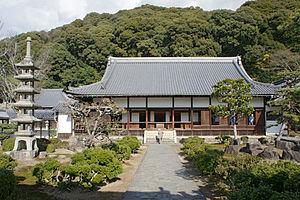
Uji "Être-temps" est un texte composé en 1240 par Dôgen, fondateur de l'école du Zen Sôtô au Japon. Il fait partie de son œuvre majeure, le Shôbôgenzô, recueil de prédications à propos de différents aspects de la pratique du bouddhisme chan. Dans ce texte court mais dense, Dôgen présente une conception originale du temps, qu'il associe à l'être avec les mots nikon et kyôryaku, et considère les deux niveaux de vérité, conventionnel et ultime
Le Kōshō-ji est le premier temple historique de la branche Sōtō du bouddhisme zen. Il est situé à Uji, dans la préfecture de Kyoto.
Shinjin gakudô "Étude de la Voie avec le corps et l'esprit" est un fascicule du Shōbōgenzō, le chef-d'œuvre de Dōgen, fondateur de l'école zen Sōtō. Dans ce sermon prononcé en 1242, Dôgen aborde la place du corps et de l'esprit dans l'étude de la Voie. Ce texte illustre également les difficultés de traduction que présente l'ensemble du Shôbôgenzô.
Keisei sanshoku "Le son des vallées, les formes des montagnes" est un fascicule du Shōbōgenzō, le chef-d'œuvre de Dōgen, fondateur de l'école zen Sōtō. Dans cette instruction collective prêchée en 1240 au Kosho-ji, Dôgen souligne l'unité intime entre l'homme et la Nature considérée comme lieu de l'Éveil, rappelle les principes et polémique à propos des conditions nécessaires à l'Éveil.